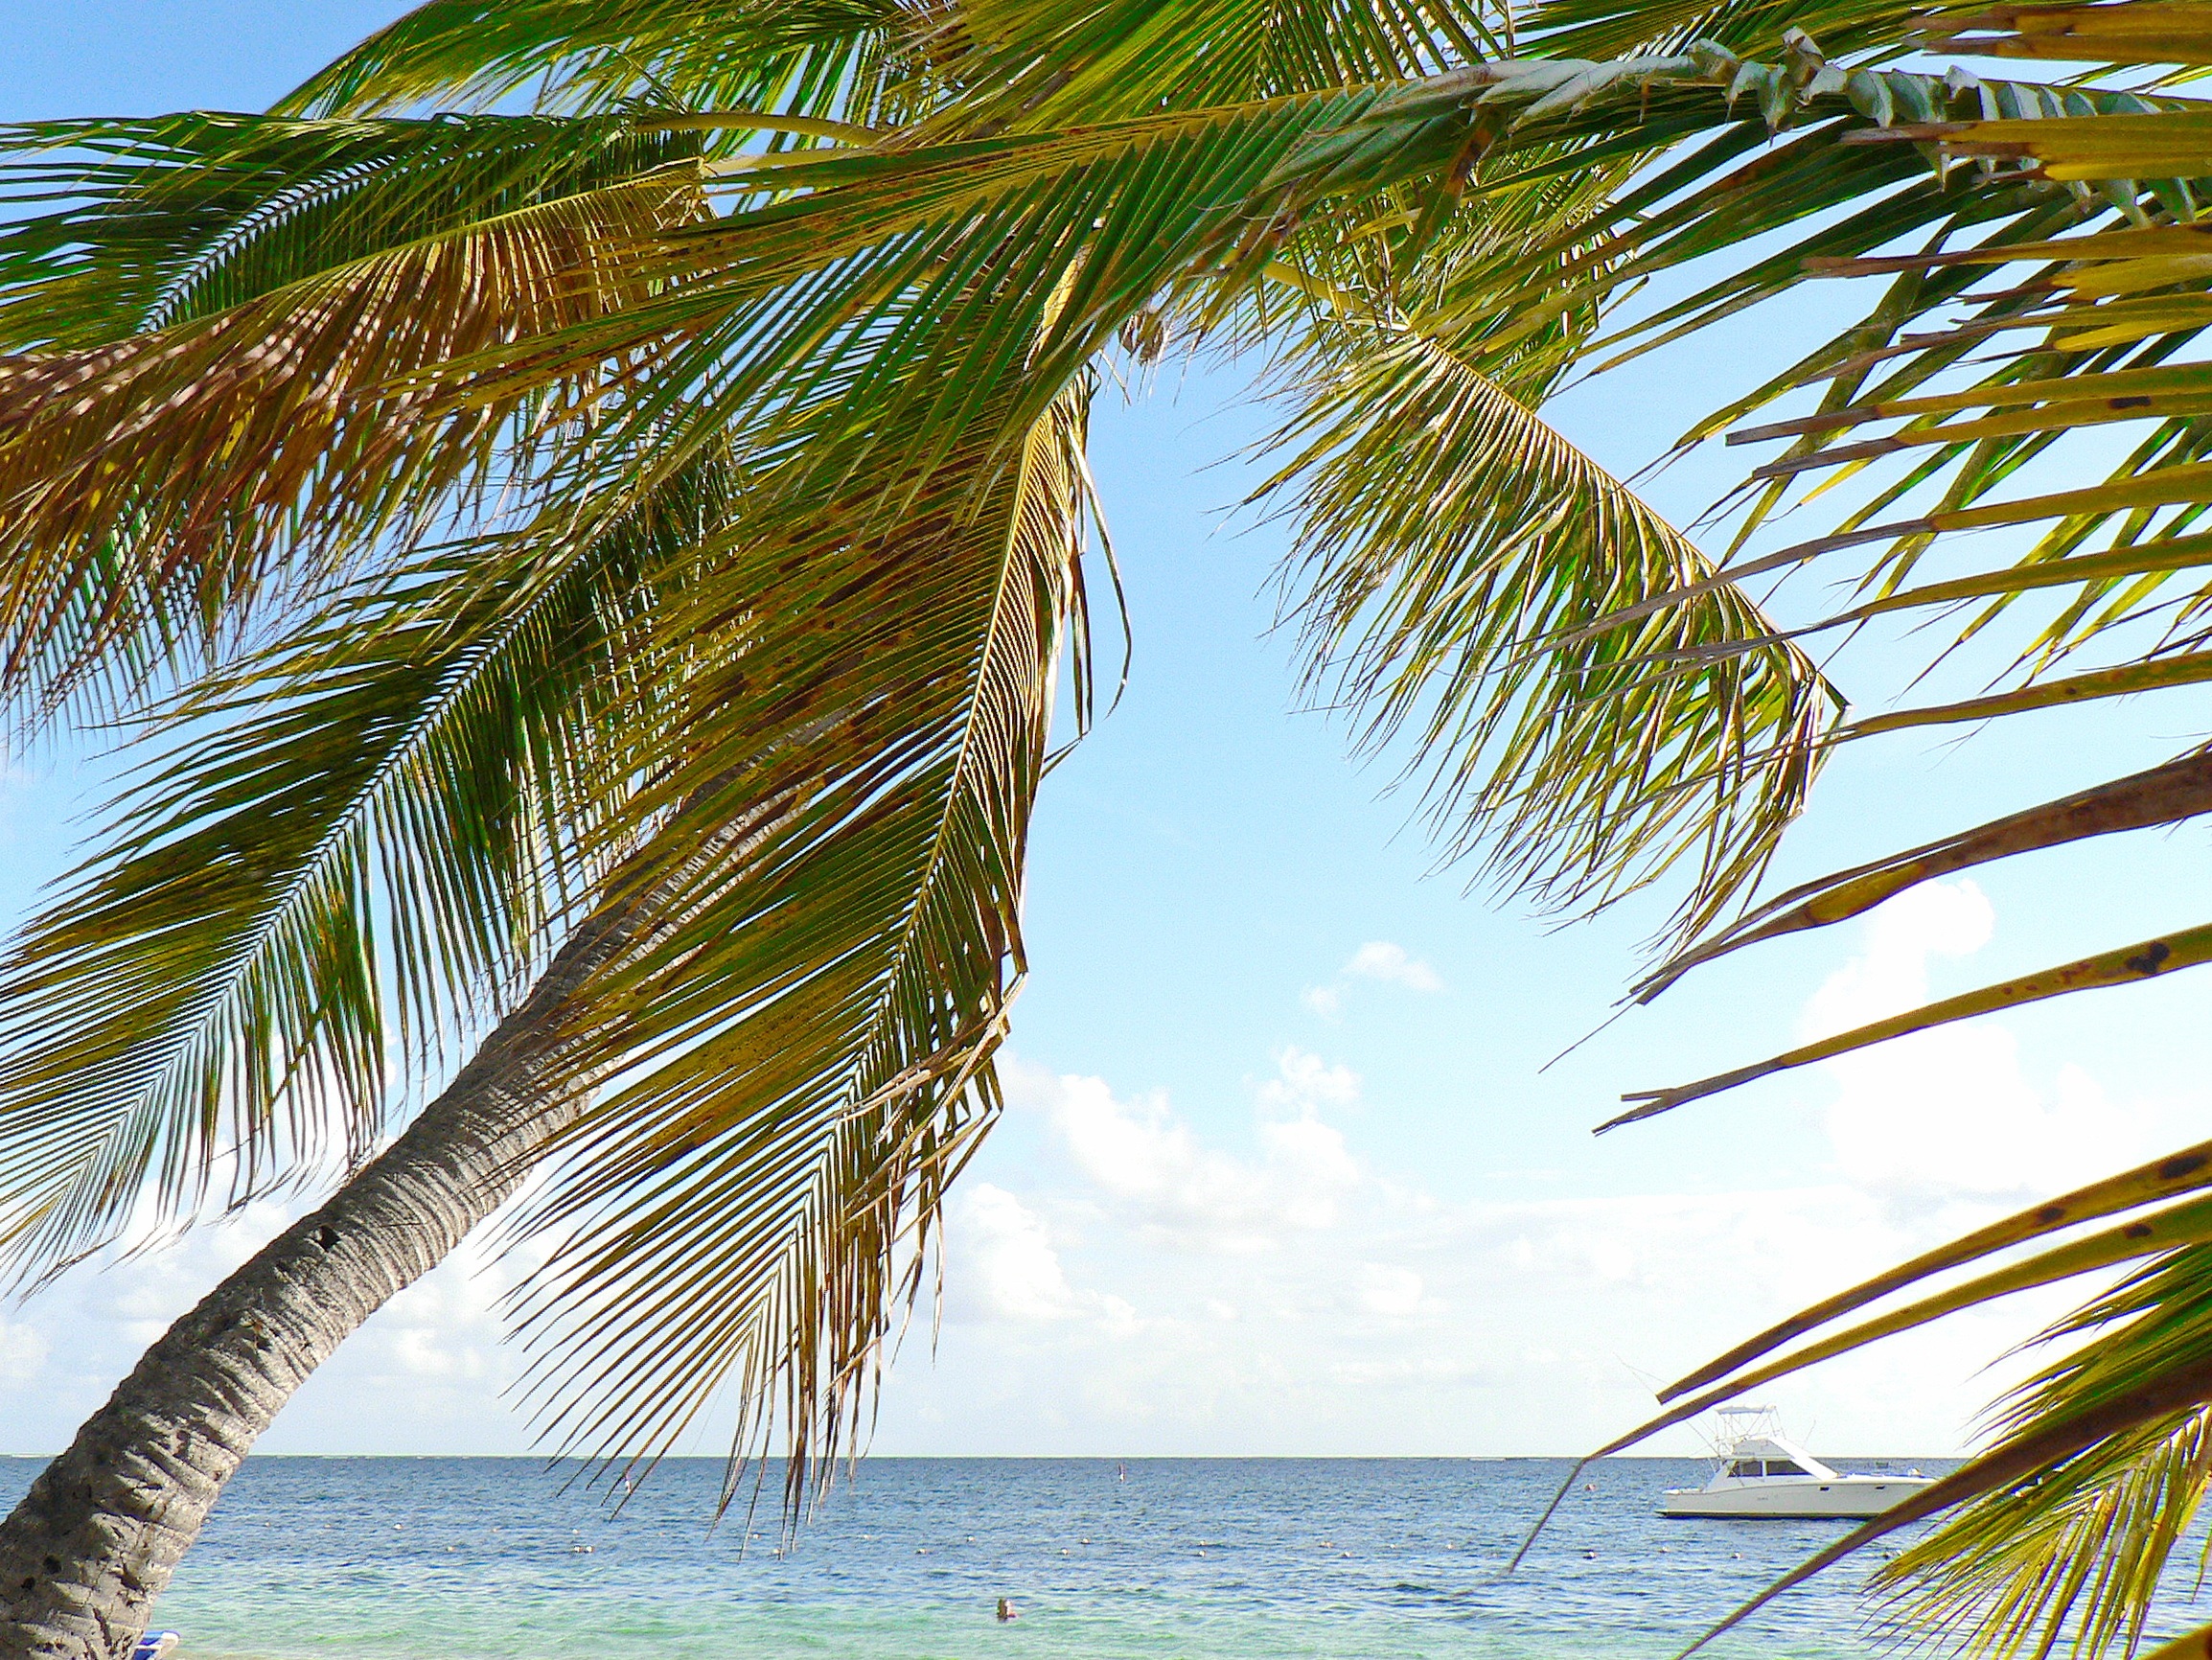
beach, sea, coast, tree, water, ocean, branch, plant, sunlight, vacation, seaside, holiday, blue, cuba, caribbean, idleness, tropics, coconut trees, flowering plant, woody plant, land plant, arecales, palm family